Rehnquist Court

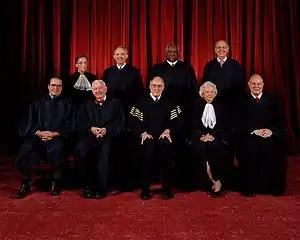
The Rehnquist Court in 2003

The Rehnquist Court issued several notable rulings touching on many aspects of American life. Landmark cases of the Rehnquist Court include: